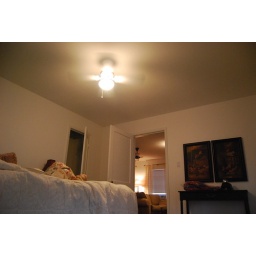
Bedroom, I took the photo while sitting in the bean bag chair.